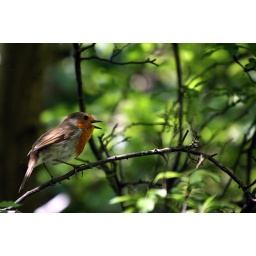
European Robin red breast. A robin singing on a tree branch in Haverhill Suffolk. Erithacus rubecula